Ronen Shilo

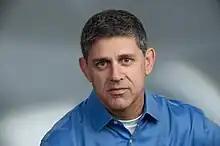
Shilo in December, 2011

Ronen Shilo (born May 1, 1958) is an Israeli entrepreneur and software engineer. He is the founder and CEO of Conduit, an online platform for publishers to create free mobile apps and loyalty programs. Conduit became Israel's largest Internet company in 2013, valued at $1.3 billion.